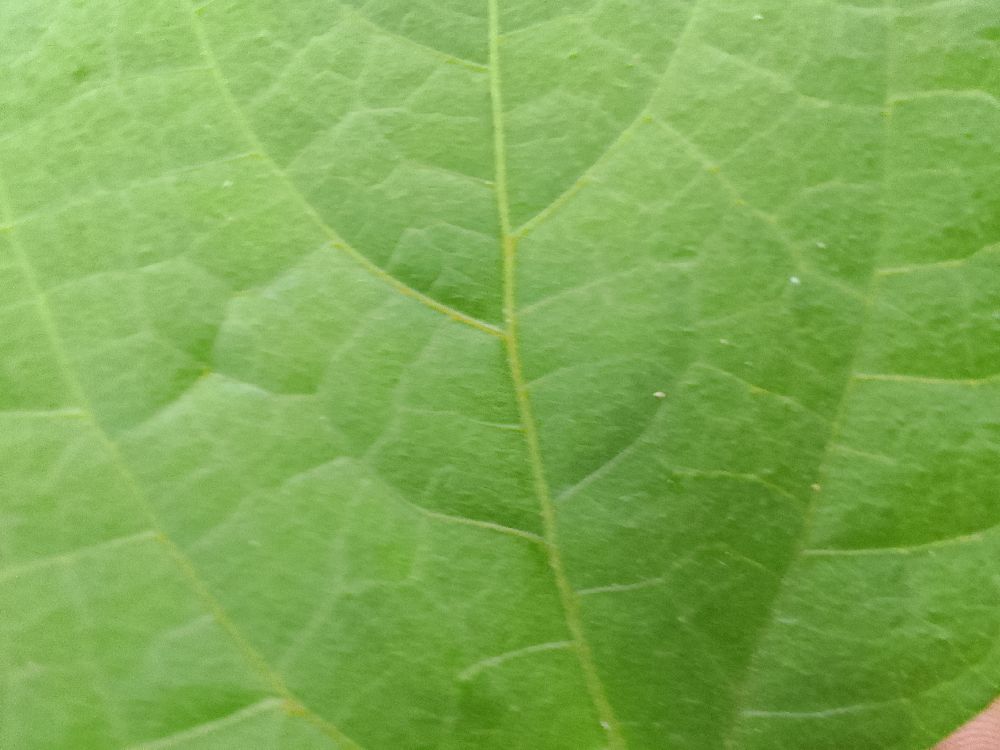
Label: healthy